Nissan Skyline Turbo C

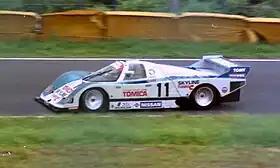
At the 1984 Suzuka 1000km race

The Nissan Skyline Turbo C is a Group C prototype sports car developed by Garage Le Mans (currently Le Mans Co., Ltd.) for the 1983 All Japan Endurance Championship (later JSPC) and Fuji Long Distance Series (Fuji LD). While used as a marketing tool for the R30 Skyline, the Skyline Turbo C has no parts commonality or shared origin with the street car. The engine is equipped with Nissan's LZ20B type (2.1-liter in-line 4-cylinder turbo).